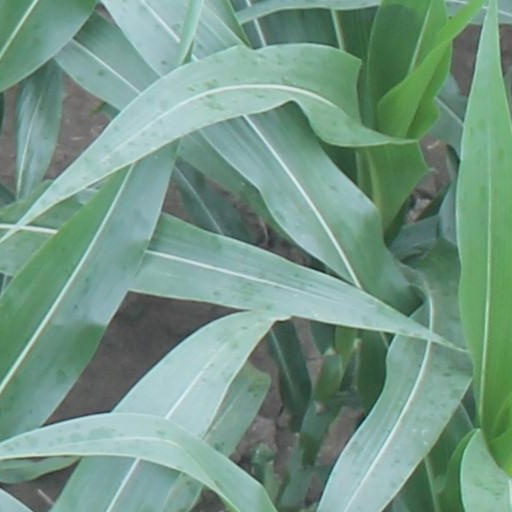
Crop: maize; corn